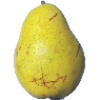
Label: Pear Monster 1